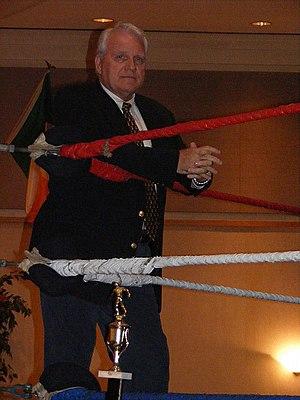
Jim Morrison plus connu sous le pseudonyme de J.J. Dillon est un catcheur et manager de catch américain. Il est principalement connu pour son travail en tant que manager auprès du clan des Four Horsemen.